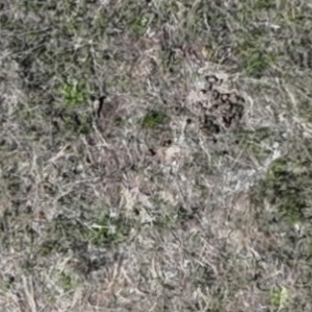
Month: may